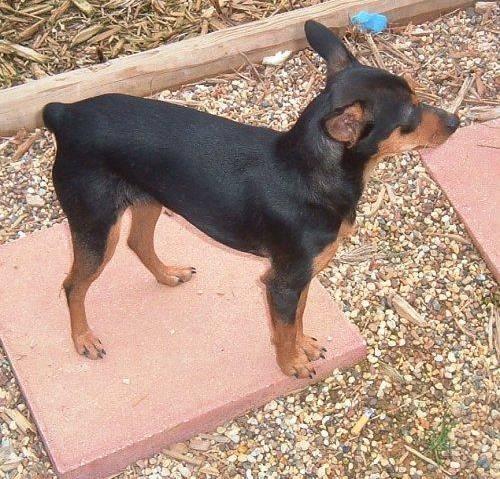
dog